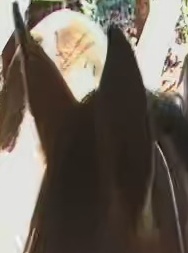
Face region: ears (position_of_ears)
Pain indicator: not_present